Zamalek SC

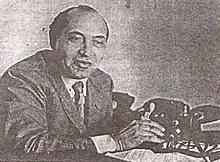

In the 1929–30 season, Zamalek won their second consecutive league title. In this season Mostafa Taha was Zamalek's new rising star, Taha, who was just 19, in his second season with the club, scored his first goal in the Cairo derby. He moved to Al Ahly for two seasons from 1931 to 1933 before returning to Zamalek in 1933. With Zamalek, he won seven Cairo League titles, five Egypt Cup titles and the King Fouad Cup for one time. He was a great goal scorer and he is Zamalek's all-time top scorer in the Cairo derby with 12 goals, he scored over 100 goals for the team in all competitions. Taha retired as Zamalek's captain in 1945.